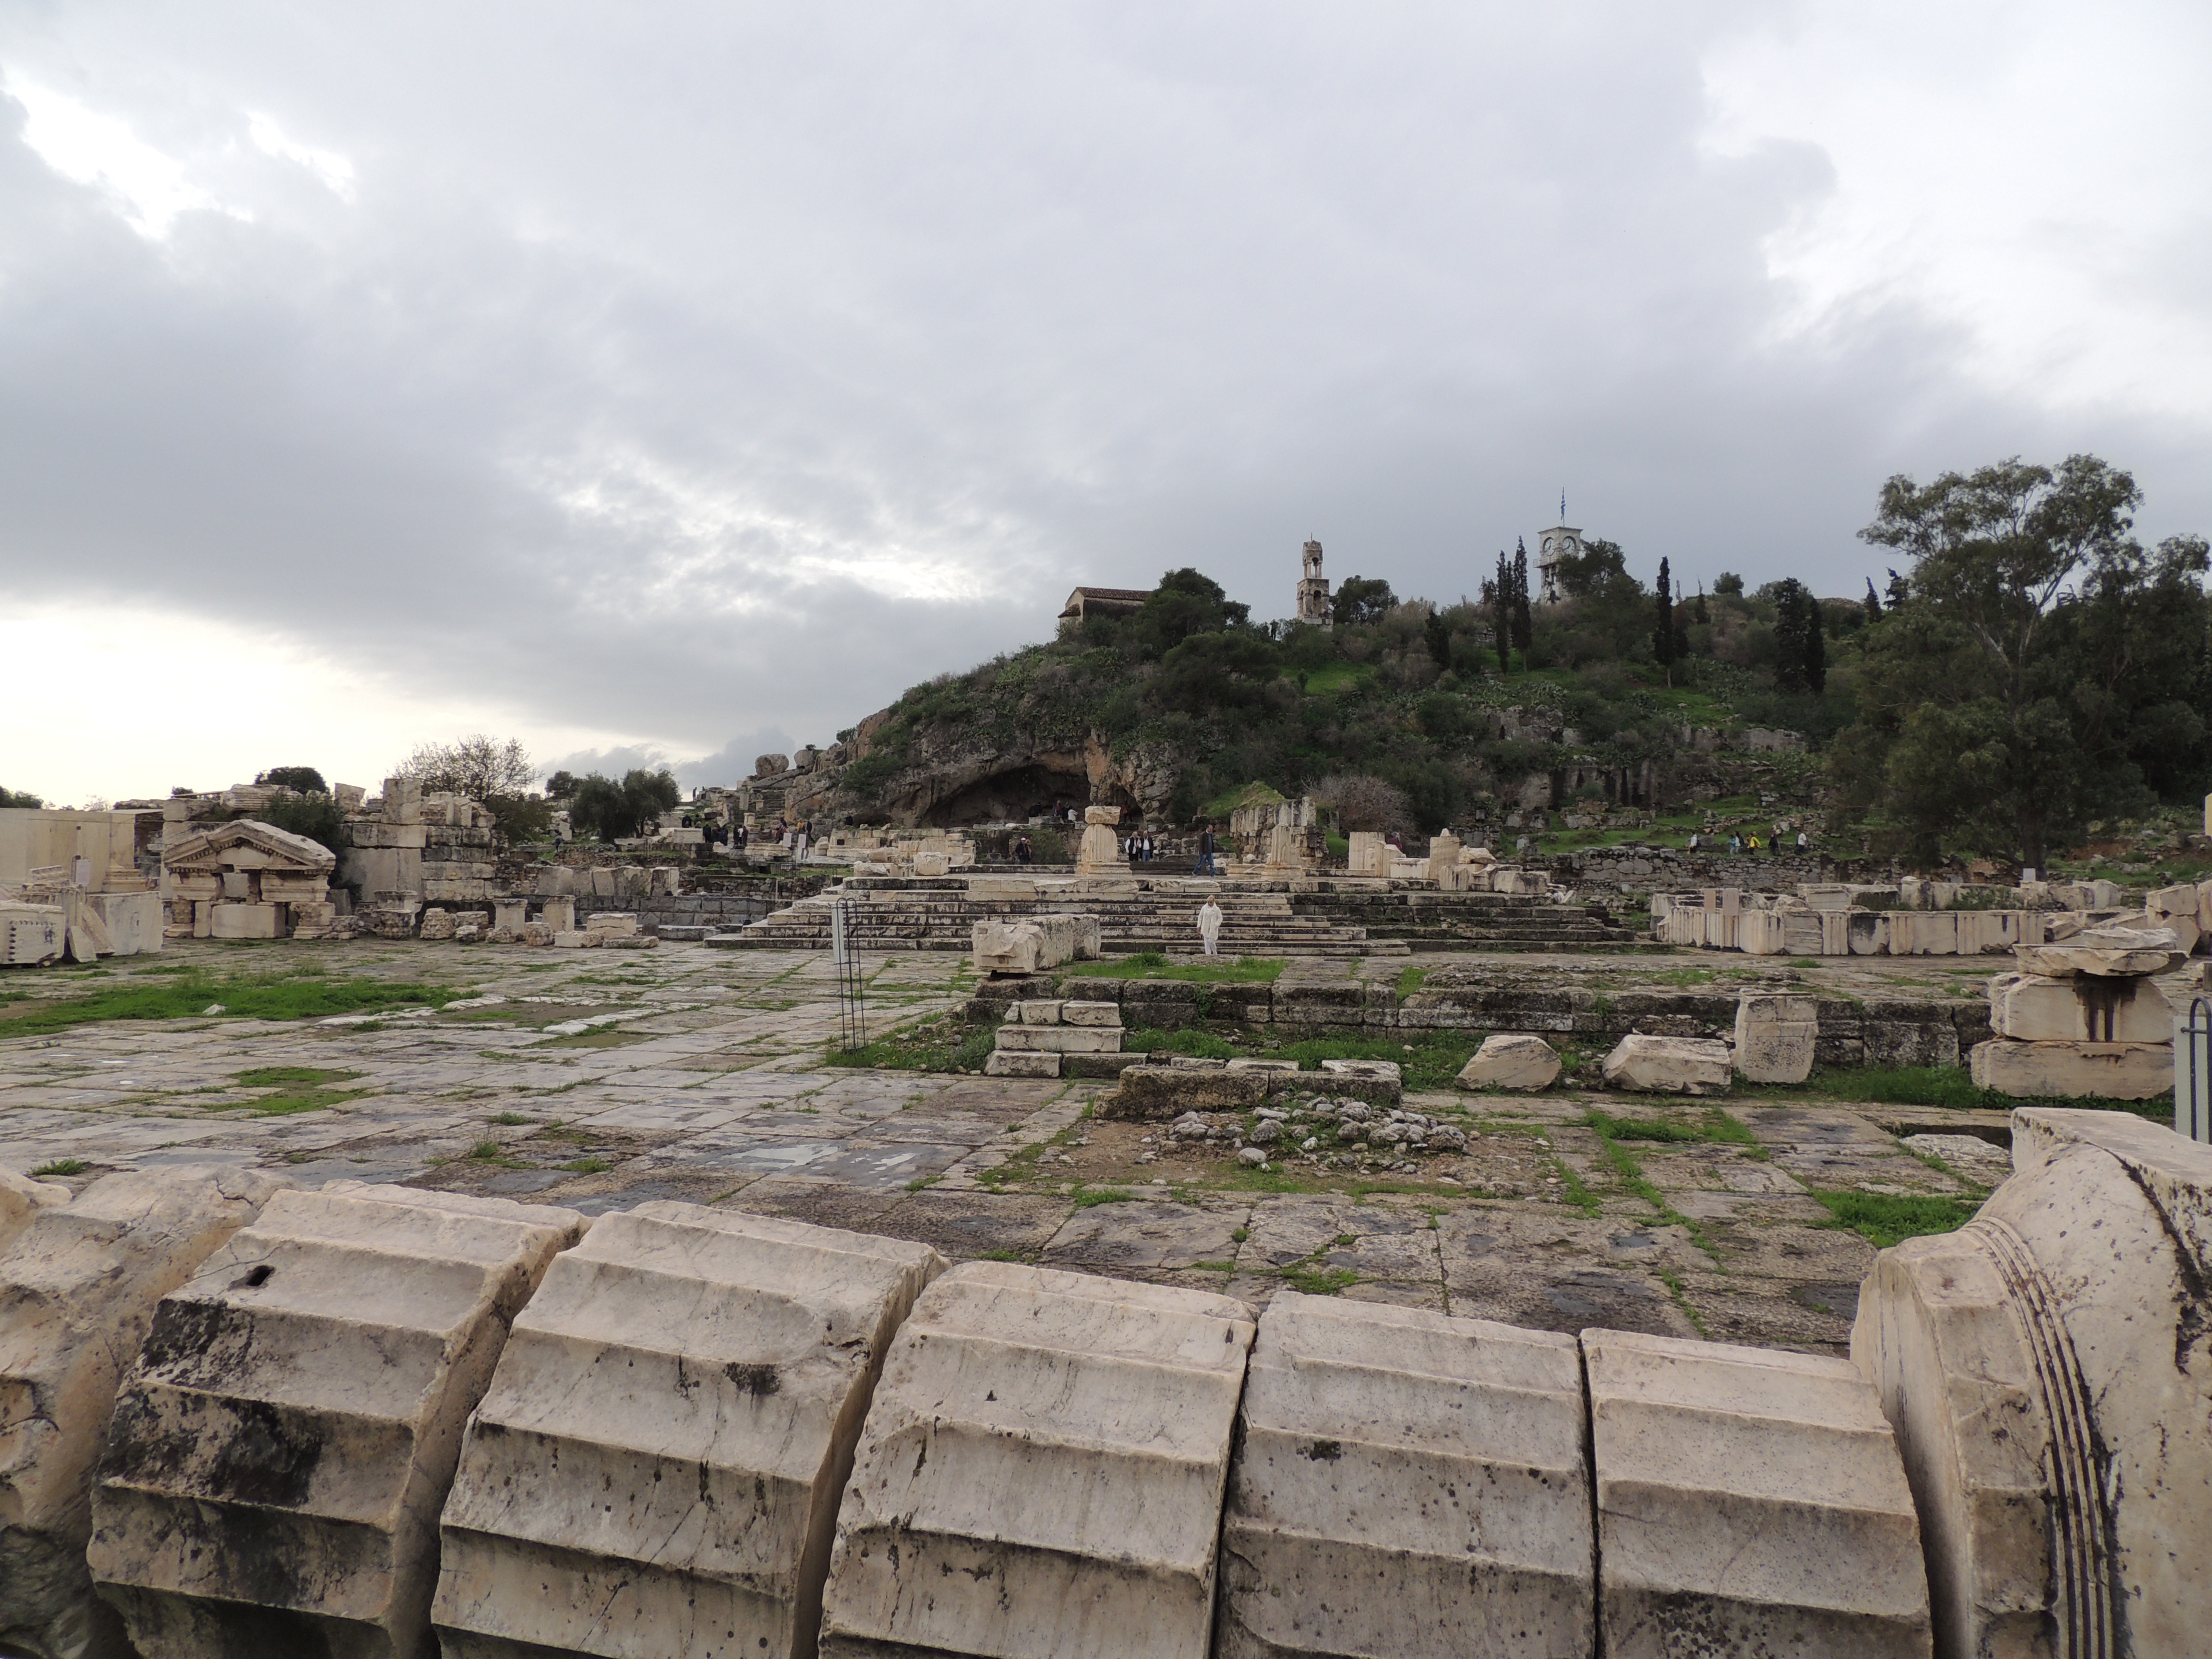
architecture, structure, old, monument, ancient, landmark, historic, fortification, temple, ruins, greece, culture, history, historical, athens, archaeological site, ancient history, maya civilization, eleusis